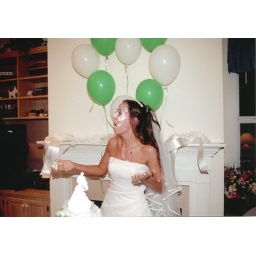
cake in the face